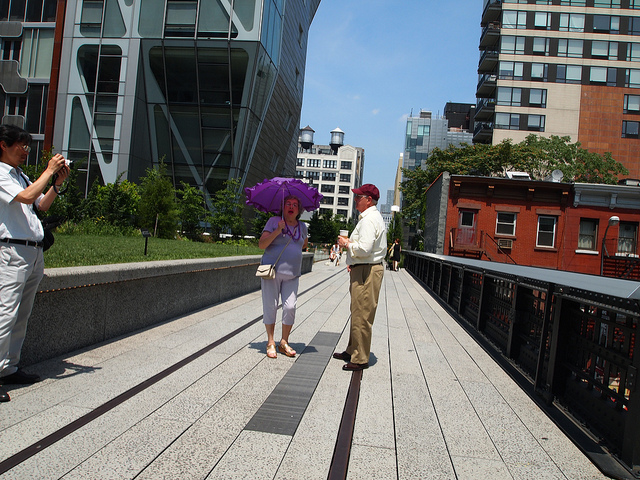
three people standing a city train platform - lady with purple umbrella and one man with camera